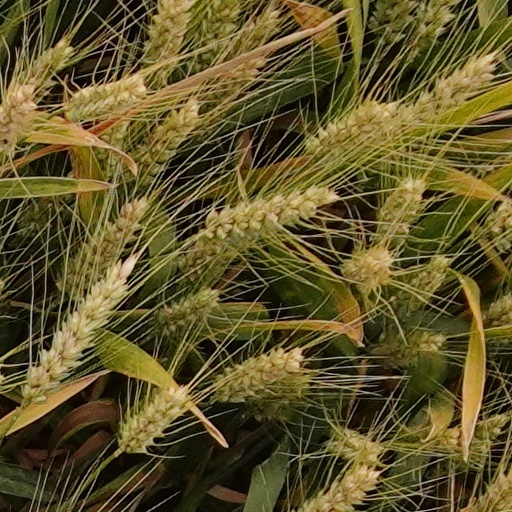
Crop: wheat